Jo Chen

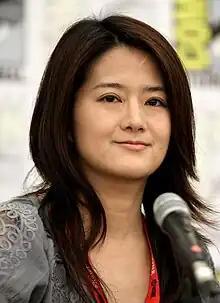
Jo Chen at the 2011 Comic Con

Jo Chen (born July 4, 1976) is an American comic book artist and writer best known for her highly detailed painted comic book covers. In the Japanese comic industry she is also known by the pen name TogaQ and is known as Jun Togai ("Togai Jun" 咎井淳).